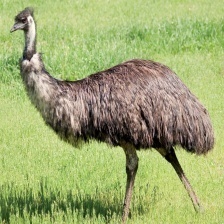
Species: EMU
Scientific name: DROMAIUS NOVAEHOLLANDIAE